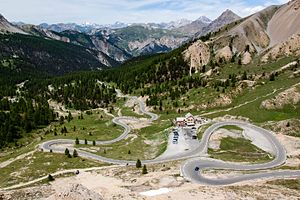
Col d'Izoard / Galleri
Col d'Izoard er et bjergpas i de franske alper i departementet Hautes-Alpes. Pashøjden er 2.360 m.o.h. Det er muligt at passere det fra midt juni til midt oktober via vejen D902, der forbinder Briançon i nord med Guil-floden i Queyras-dalen og ender i Guillestre mod syd. Sydsiden af den øverste del før passet er meget karrakteristisk, og benævnes på fransk som Casse Déserte.